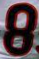
Number: 8